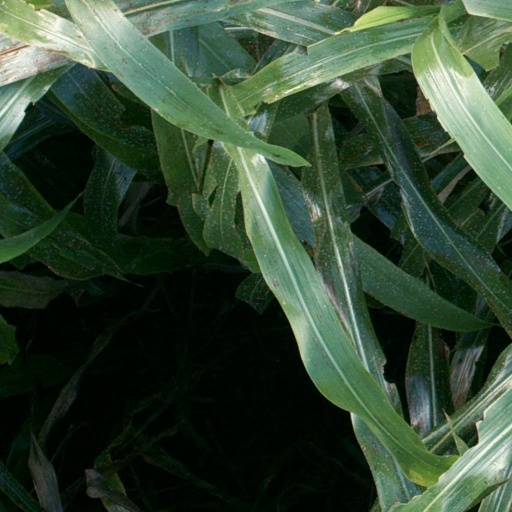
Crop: sorghum